Udachny

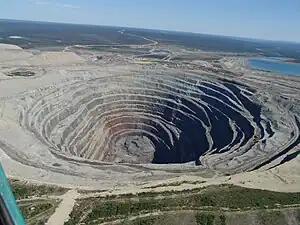
Udachnaya pipe

The Udachnaya pipe diamond deposit was discovered in 1955. Due to its isolated location, it was not exploited until the 1960s. In conjunction with the beginnings of diamond production, the urban-type settlement of Udachny was founded in 1968; town status was granted to it in 1987.